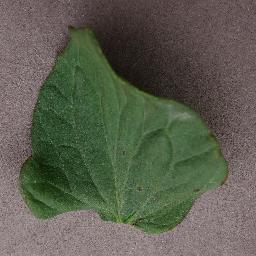
Label: Tomato___Bacterial_spot